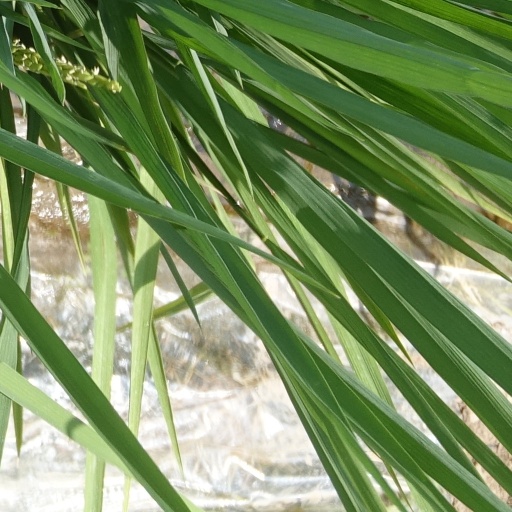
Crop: rice